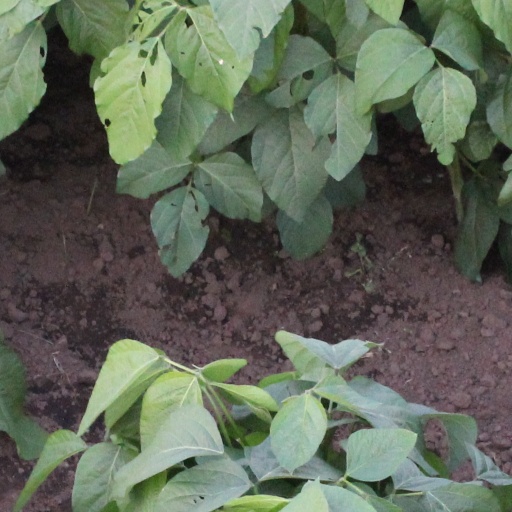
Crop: soybean